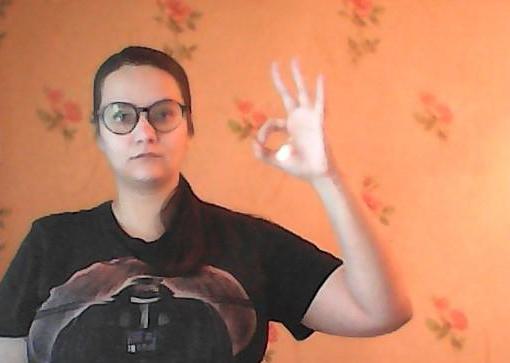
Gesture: ok